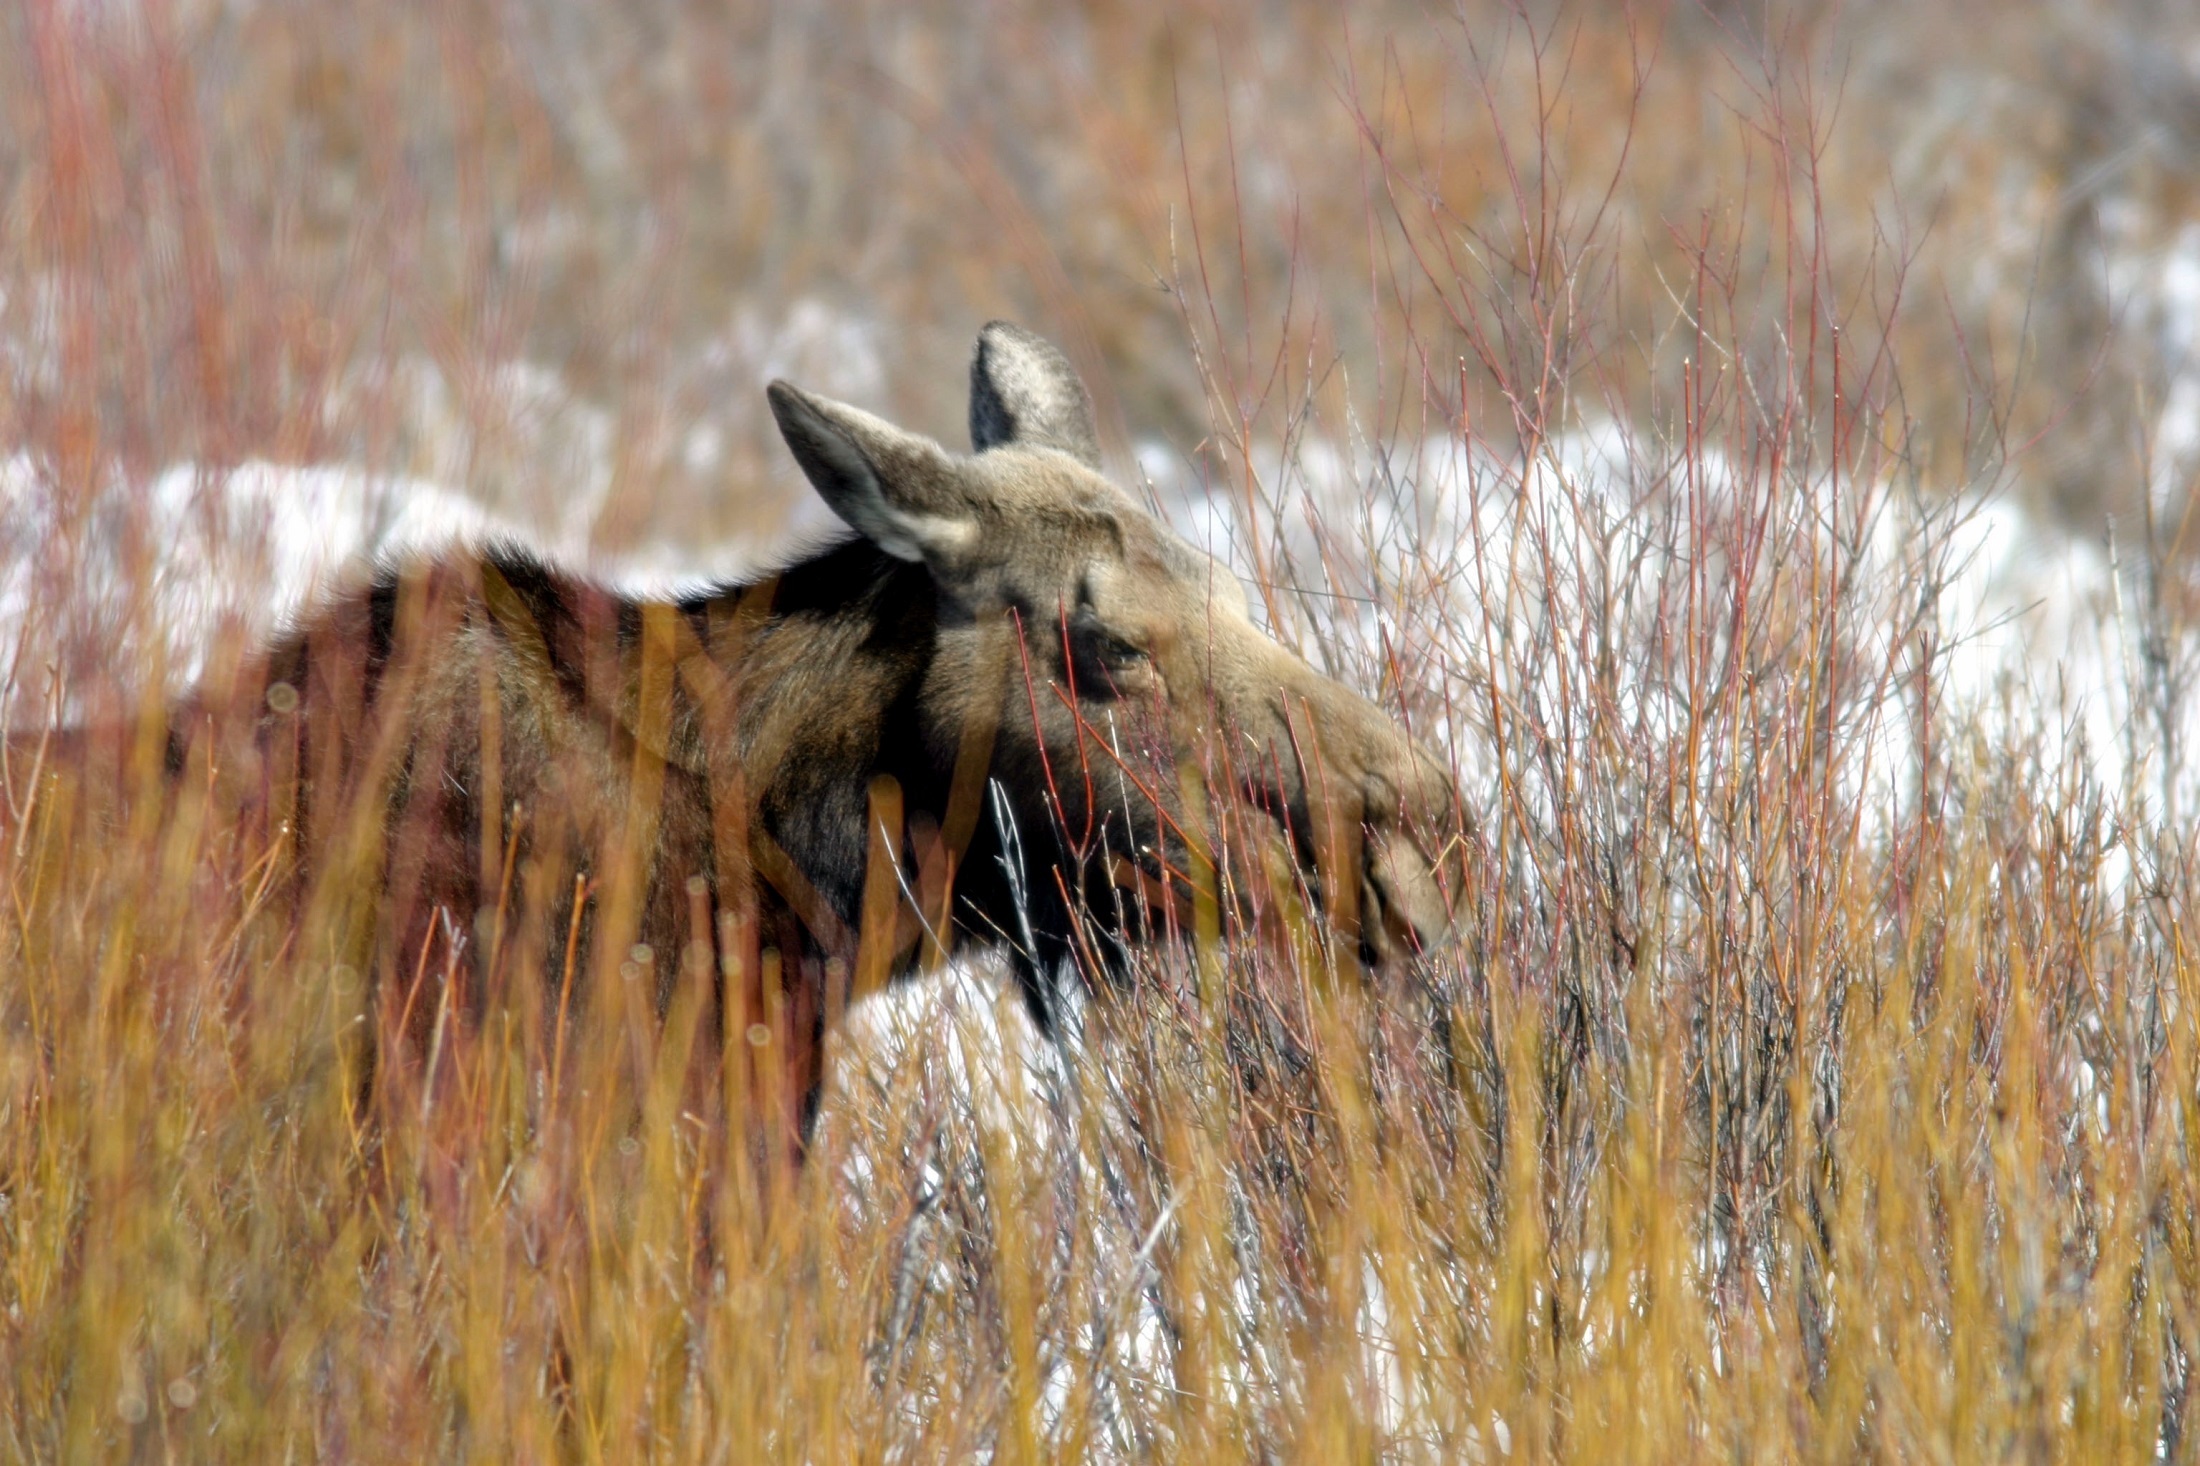
nature, grass, wilderness, animal, female, wildlife, cow, grazing, mammal, national park, fauna, moose, eating, tundra, browsing